50 Mission Crush

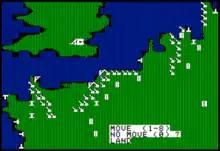
Screenshot

Each mission is self-contained, and the player does not have to worry about resupply or repairs in between missions. Every position on the plane (for example, tail gunner, ball gunner, radio operator, and so on) is filled by a character named by the player who gains experience with each mission survived. The more missions a character survives, the more competent he becomes.